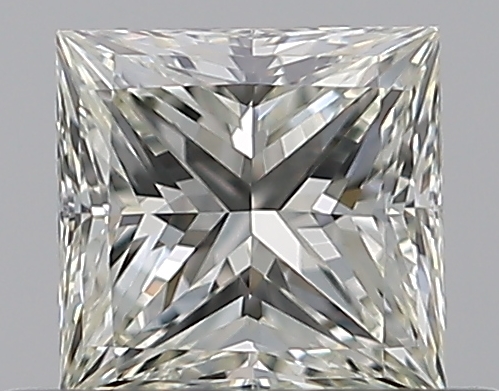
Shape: princess
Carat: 0.51
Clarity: VVS2
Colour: J
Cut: EX
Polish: EX
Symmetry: VG
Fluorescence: N
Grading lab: GIA
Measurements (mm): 4.5 x 4.38 x 3.2